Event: Nepal Earthquake
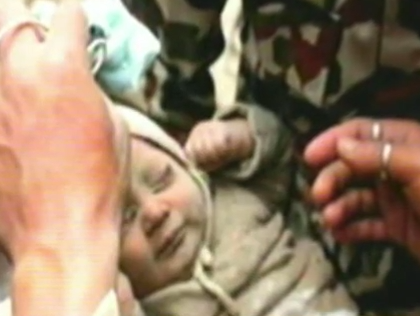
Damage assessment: no_damage